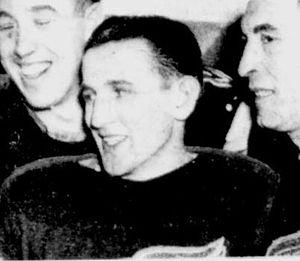
Cette page concerne des événements d'actualité qui se sont produits durant l'année 1918 dans la province canadienne de la Saskatchewan.
Sidney Gerald Abel est un joueur et entraîneur professionnel de hockey sur glace. Il est le père du joueur de hockey professionnel Gerry Abel et le grand-père du joueur de hockey professionnel, Brent Johnson.